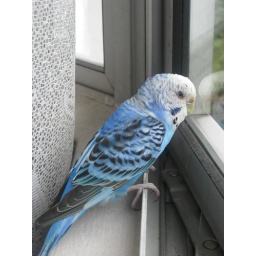
a stray blue bird in our room